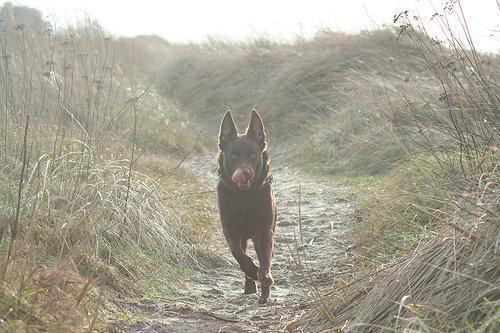
kelpie